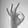
ASL letter: F